Infinity Bridge

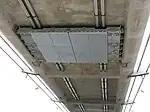
Single-tuned mass damper fitted to the underside of the concrete decking of the smaller arch of the bridge.

Four exposed, high-strength, post-tensioned, locked-coil steel-tie cables run alongside the deck and tie the bases of the arches together, pre-stressing the concrete deck sections.